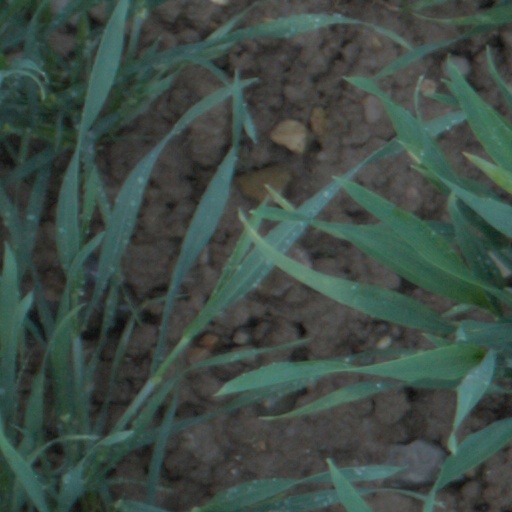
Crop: wheat